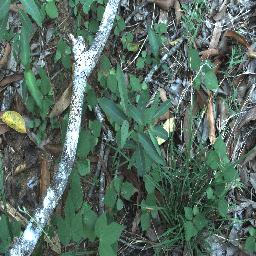
Label: rubber_vine